Swift Motor Company

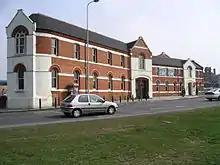
The former Quinton Works, Cheylesmore, Coventry

The Coventry Sewing Machine Company was founded by James Starley in 1859. It started making bicycles in 1869 and changed the name to Coventry Machinists Company. In 1896 it became the Swift Cycle Company and started to make motorcycles in 1898, and experimenting with an early car in 1900. In 1902 a separate company was formed for motor vehicle production and registered as the Swift Motor Company.